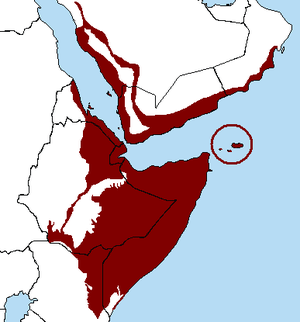
Carte du hotspot de biodiversité - Corne de l'Afrique.
La Corne africaine possède une grande variété de paysages principalement arides qui comporte un nombre important d'espèces endémiques.